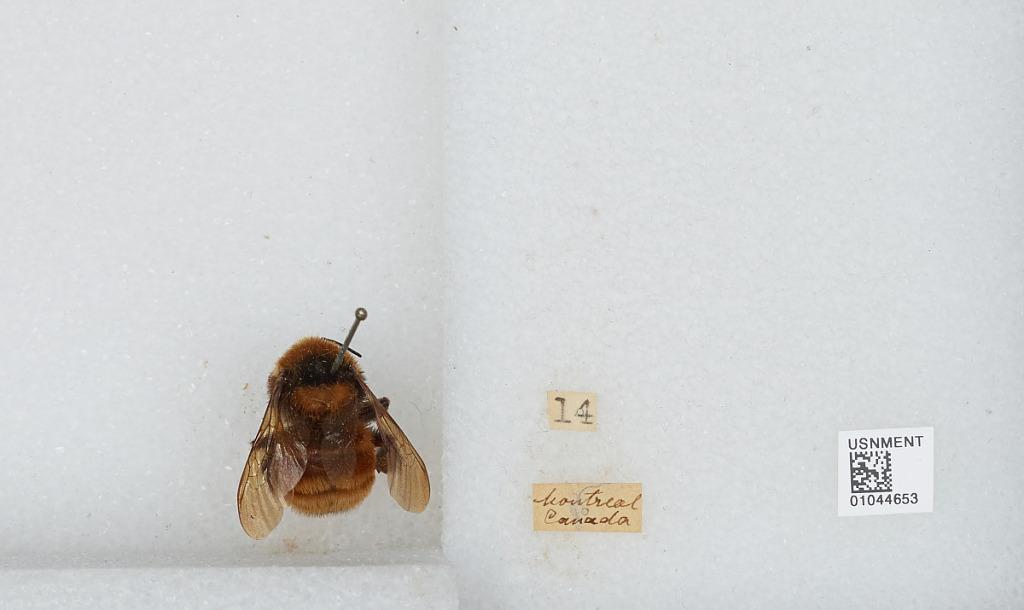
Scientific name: Bombus sp.
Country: Canada
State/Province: Quebec
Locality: Montreal
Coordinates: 45.5, -73.5833